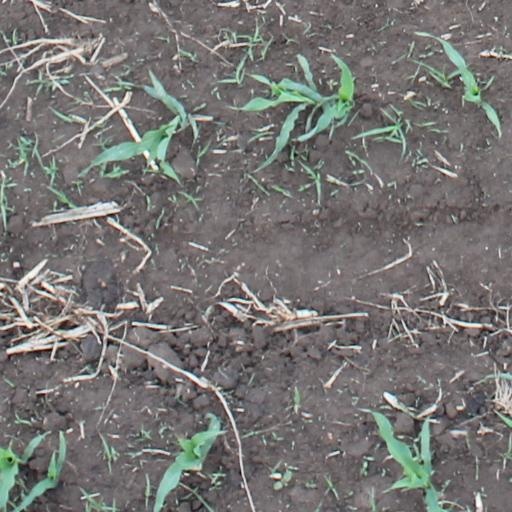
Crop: maize; corn